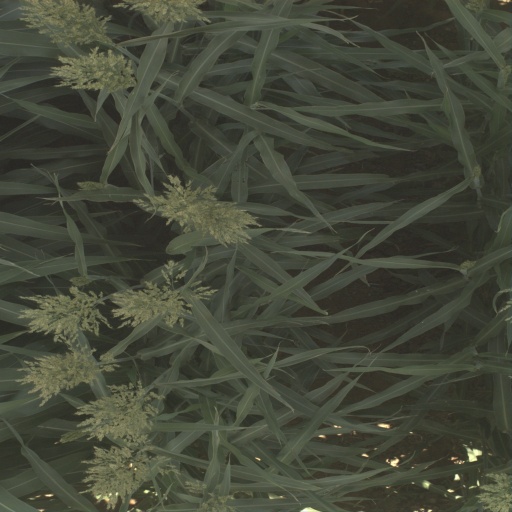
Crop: sorghum